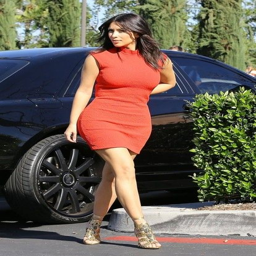
celebrity turned heads in a red mini dress while headed to the movies .